Sunshine (1999 film)

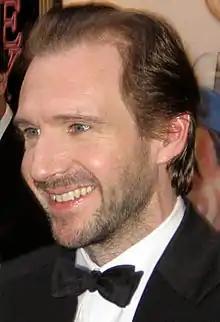
Ralph Fiennes received positive reviews for his performance of three characters.

"Sunshine" has a 74% approval rating and average rating of 7.2 out of 10, based on 65 reviews, on Rotten Tomatoes. Roger Ebert gave "Sunshine" three stars, calling it "a movie of substance and thrilling historical sweep". In "Time", Richard Schickel remarked on the irony of the title in a film that conveyed how history devastates people.